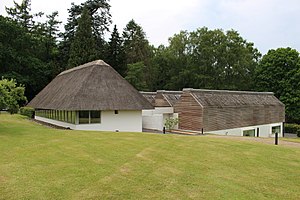
Marienborg / Havepavillon
Marienborg havepavillon.
Den moderne havepavillion på Marienborgs grund set oppefra sanktshansaften 2016
Marienborg er en ejendom i Sorgenfri Sogn ved Frederiksdal i Lyngby-Tårbæk Kommune nord for København, som er stillet til rådighed for statsministeren - eller udenrigsministeren som bolig og til repræsentative formål. I 1981 brugte Anker Jørgensen første gang Marienborg til optagelsen af statsministerens nytårstale, fordi Statsministeriet var under flytning. Siden 1986 har det været fast tradition, at Marienborg har dannet ramme om nytårstalerne. Det er ligeledes på Marienborg, at de såkaldte Marienborg-møder om folkeskolen afholdes.